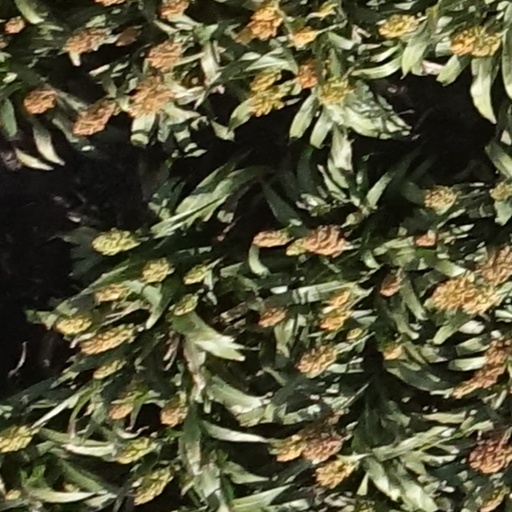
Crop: sorghum